Amru Al-Qays

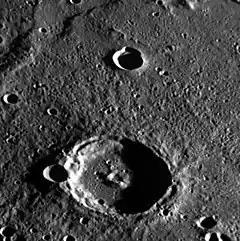
Oblique MESSENGER NAC image

Amru Al-Qays is a crater on Mercury. The crater was first imaged by Mariner 10 in 1974. Its name was adopted by the IAU in 1976, after the pre-Islamic Arab poet Imru' al-Qais in honor of his impact on astronomy and the world.